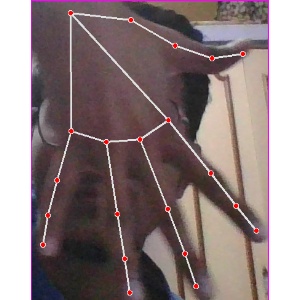
अक्षर: ढ